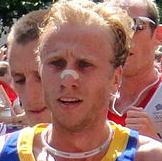
Age: 27